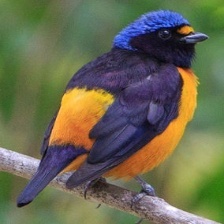
Species: ANTILLEAN EUPHONIA
Scientific name: EUPHONIA MUSICA